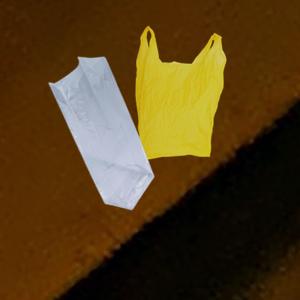
Label: plasticbags